Kamil Bury

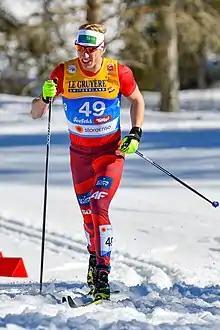
Bury in 2019

Kamil Bury (born 23 July 1995) is a Polish cross-country skier. He competed in the 2018 Winter Olympics.